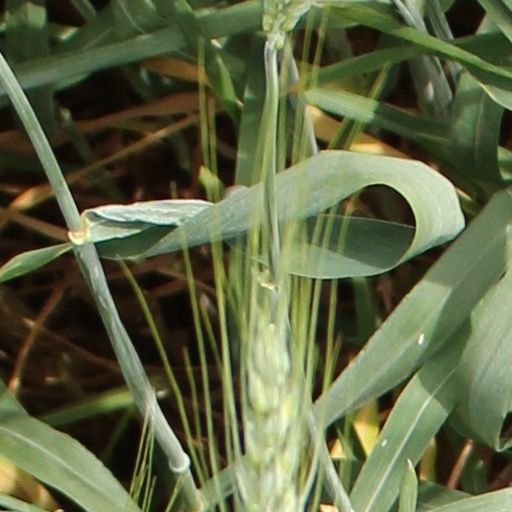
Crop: wheat